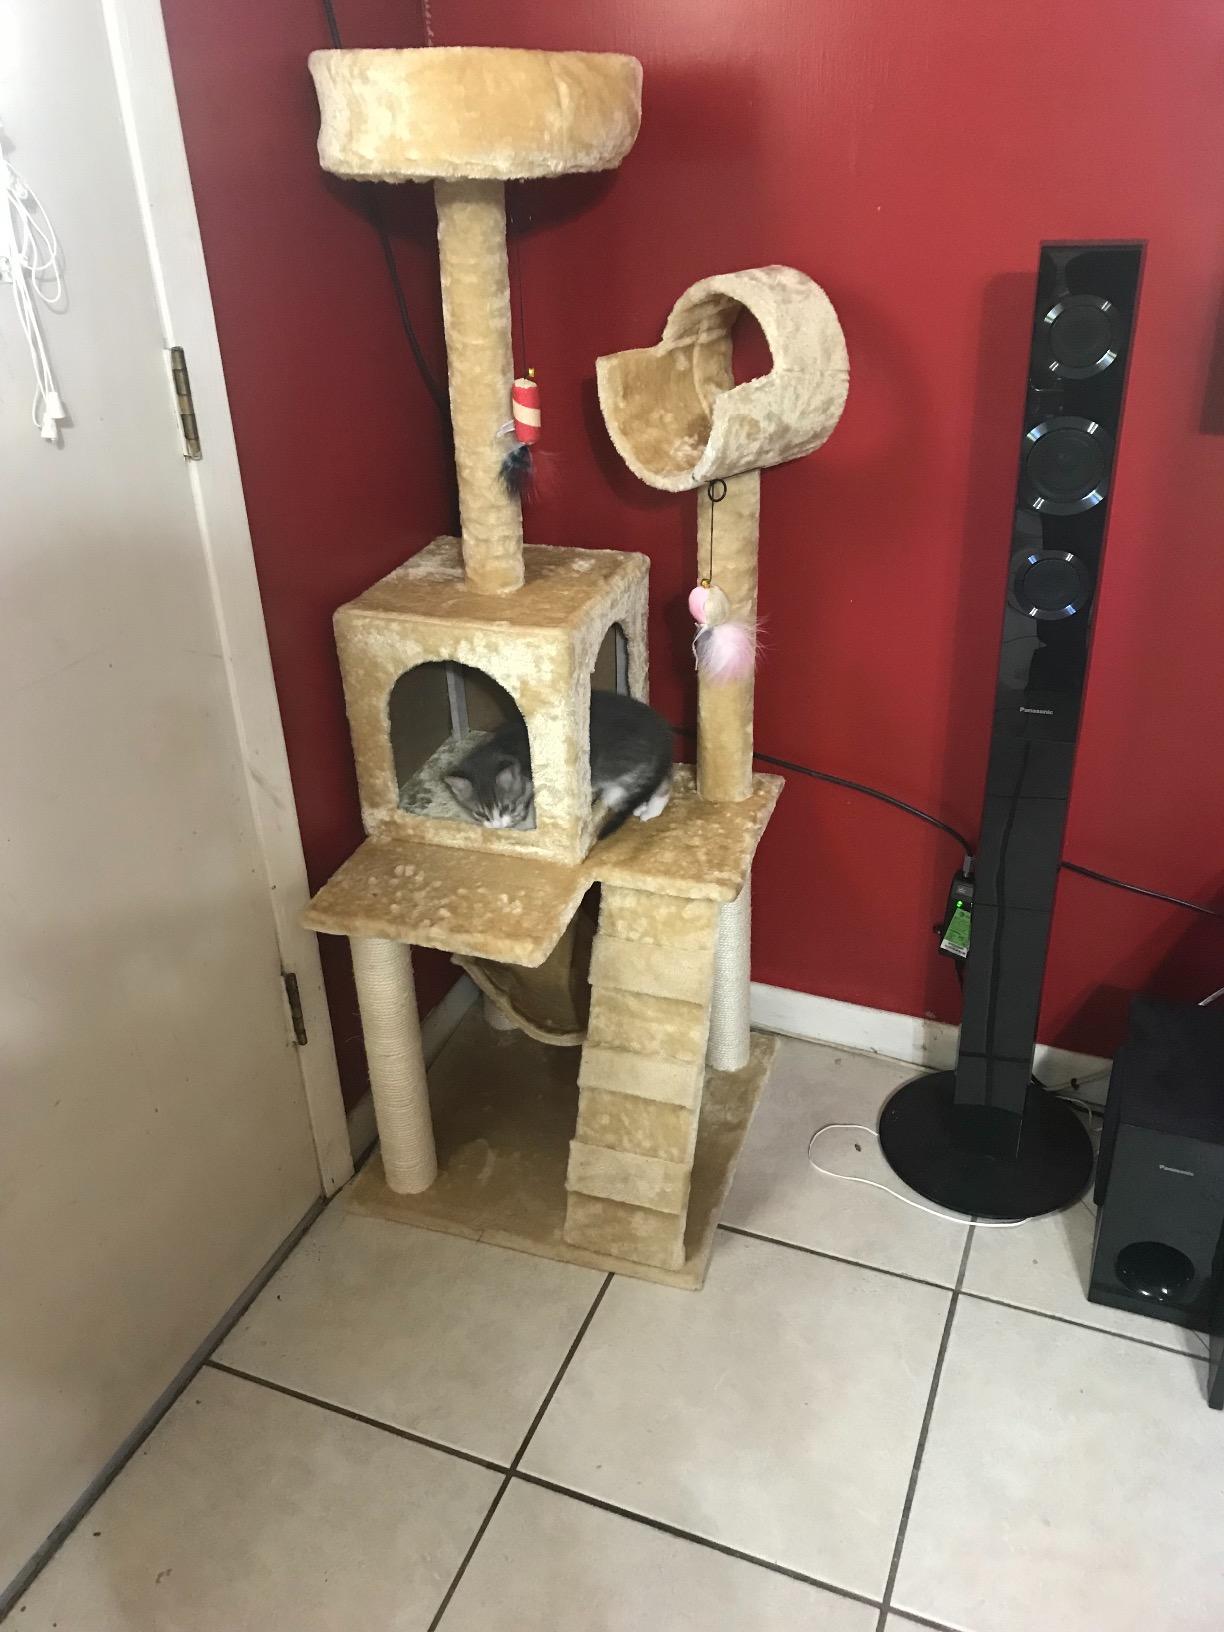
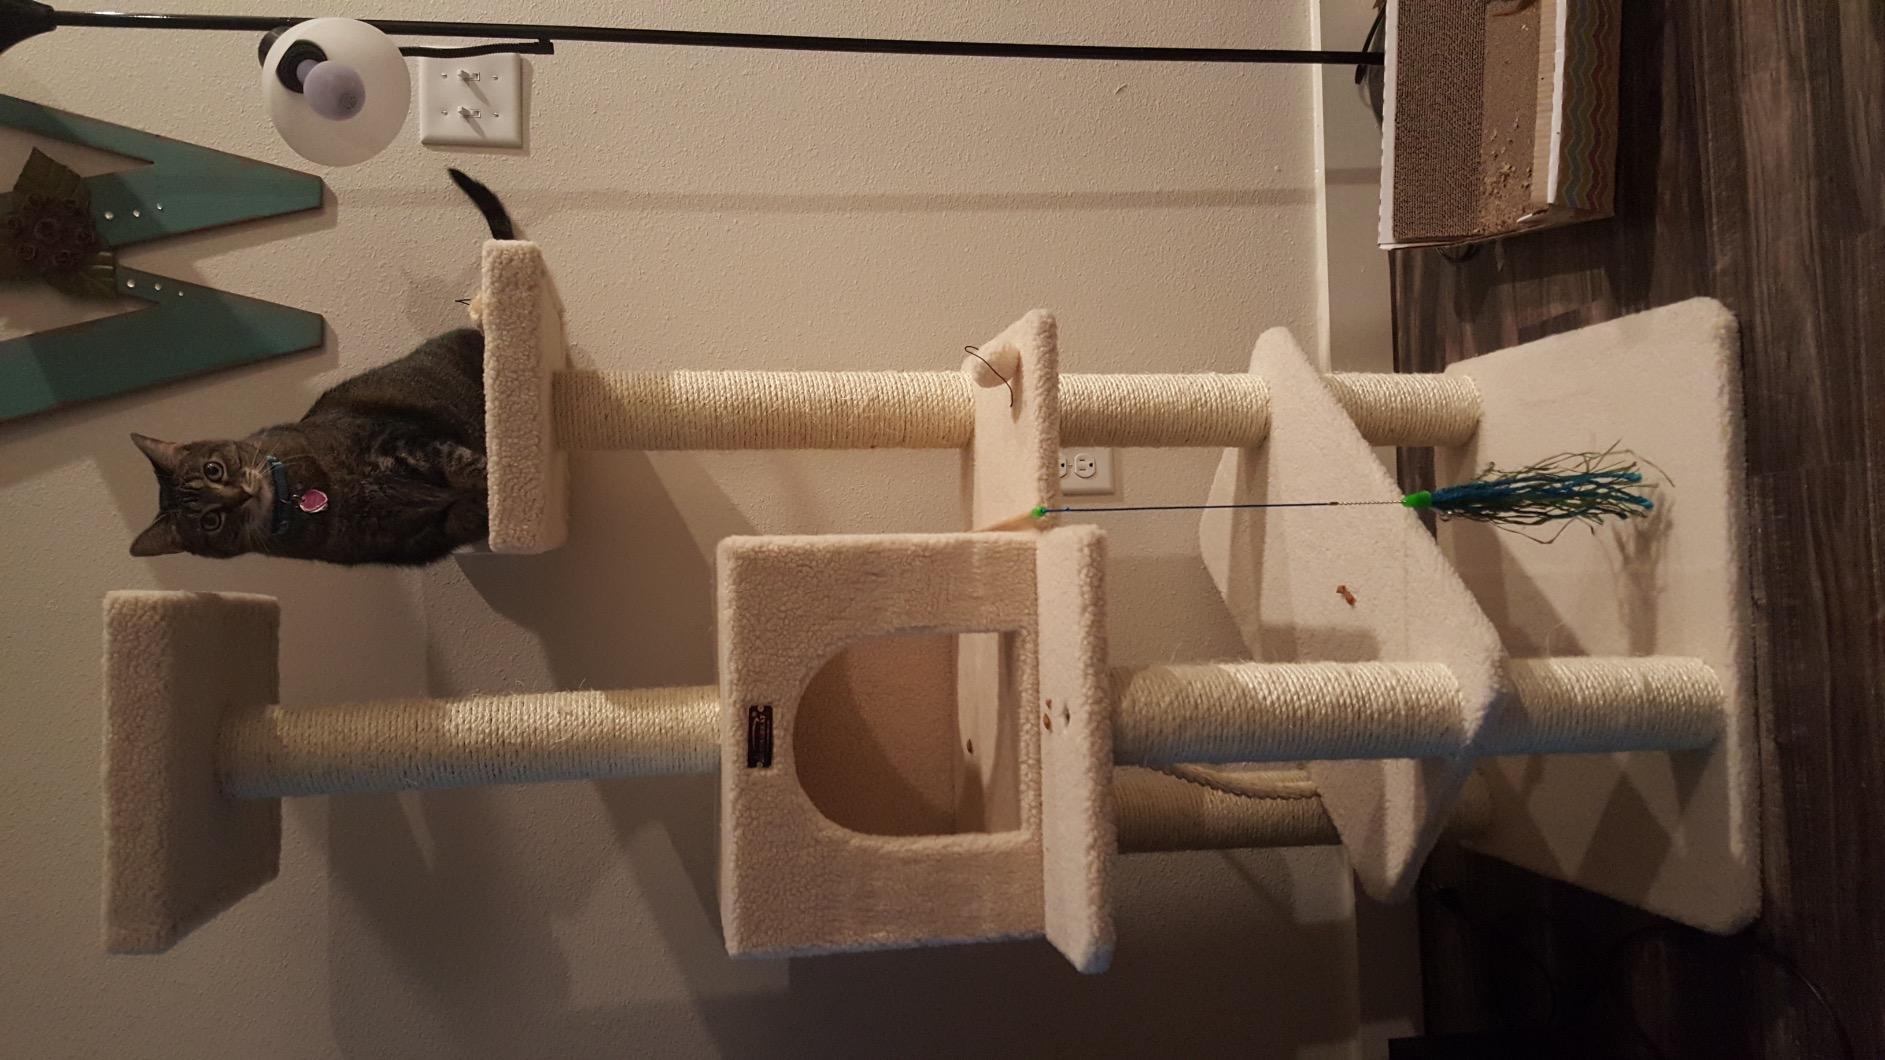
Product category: items_cat tree
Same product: no